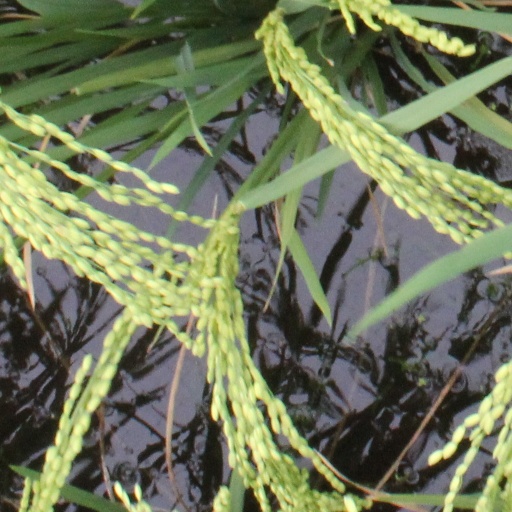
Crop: rice